Dejémonos de Vargas

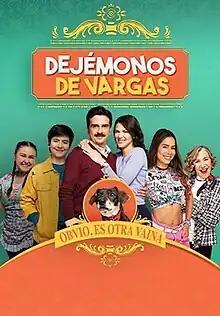

Dejémonos de Vargas (English title: "Surviving My Family") is a Colombian telenovela produced by TeleColombia for RCN Televisión and a spin-off of the sitcom "Dejémonos de vainas", that aired between 1983 and 1998. The telenovela stars Carlos Camacho and Margarita Muñoz. It premiered on Canal RCN on 13 July 2022.